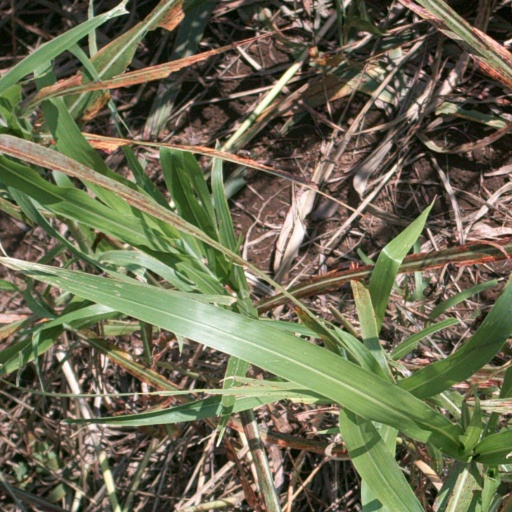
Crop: sorghum